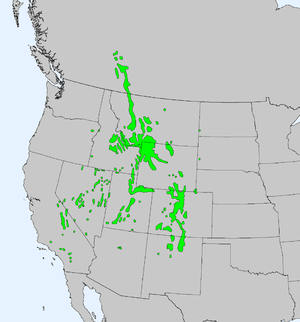
Le Pin flexible est un arbre appartenant au genre Pinus et à la famille des Pinaceae.